HMS A13

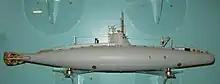
A model of "A13"

"A13" was a member of the first British class of submarines, although slightly larger, faster and more heavily armed than the lead ship, . The submarine had a length of overall, a beam of and a mean draft of . They displaced on the surface and submerged. The A-class submarines had a crew of 2 officers and 9 ratings.